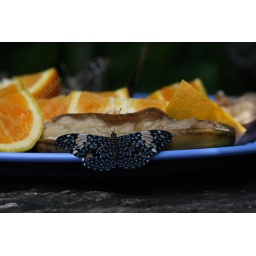
A butterfly grabs a nourishing fruit snack at the butterfly exhibit at Brookside Gardens in Silver Spring, Maryland.